Answer in natural language. Considering the relative positions, where is HousePlant with respect to black color shelving unit? Choose between the following options: left or right
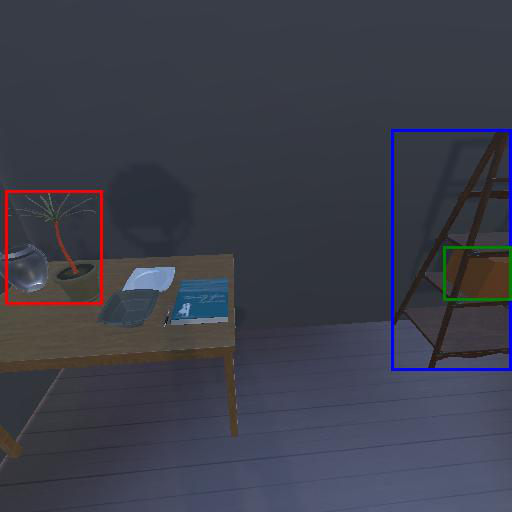
<answer>left</answer>